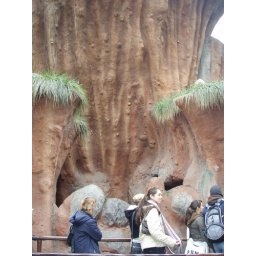
Some of the red earth walls in the queue area for Splash Mountain.